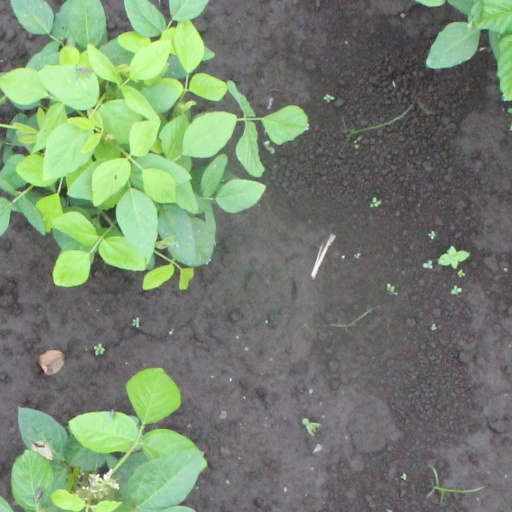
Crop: soybean